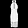
Label: Dress